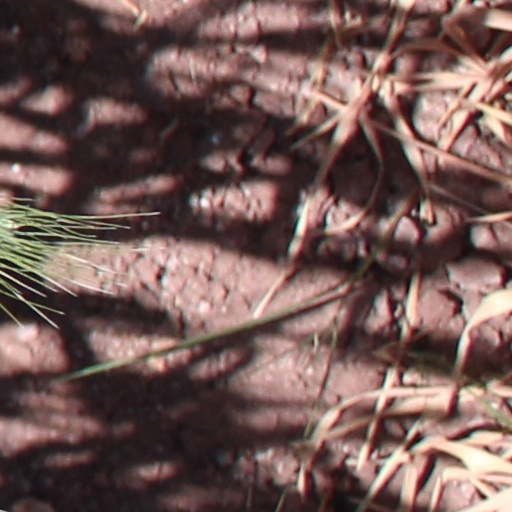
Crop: wheat